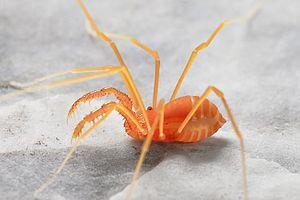
Les Travuniidae Absolon & Kratochvíl, 1932 sont une famille de Travunioidea.